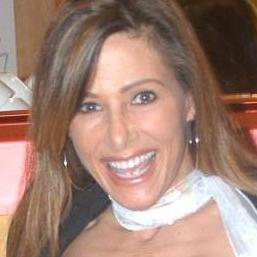
Age: 41